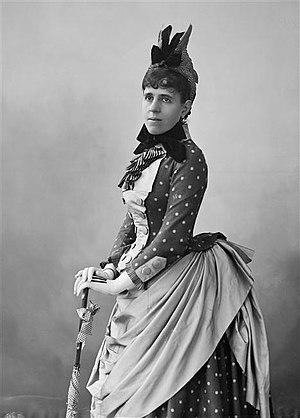
Geneviève Halévy (1849-1926)
Geneviève Halévy est une salonnière française, née à Paris le 26 février 1849 et morte le 22 décembre 1926.
Les salons littéraires sont une forme spécifiquement française de société qui réunit mondains et amateurs de beaux-arts et de bel esprit pour le plaisir de la conversation, des lectures publiques, des concerts et de la bonne chère. Si l’historiographie française a retenu les salons tenus par les grandes dames de la capitale appelées salonnières qui ont su asseoir leur réputation dans le monde, les chroniques du temps montrent que ces espaces de rencontre et de divertissement sont également tenus par des hommes ou par des couples auprès de qui les auteurs trouvent une place de choix. Les dames des Roches tiennent salon à Poitiers dès le XVIᵉ siècle, mais l’on tient aussi cercle à la cour de Catherine de Médicis ou chez les derniers Valois. Au XVIIIᵉ siècle, la protection et le soutien des grands contribuent au financement des divertissements et à l’échange des idées du siècle philosophique. L’expression de salon littéraire est l'expression d'un mythe littéraire né aux XIXᵉ et XXᵉ siècles.